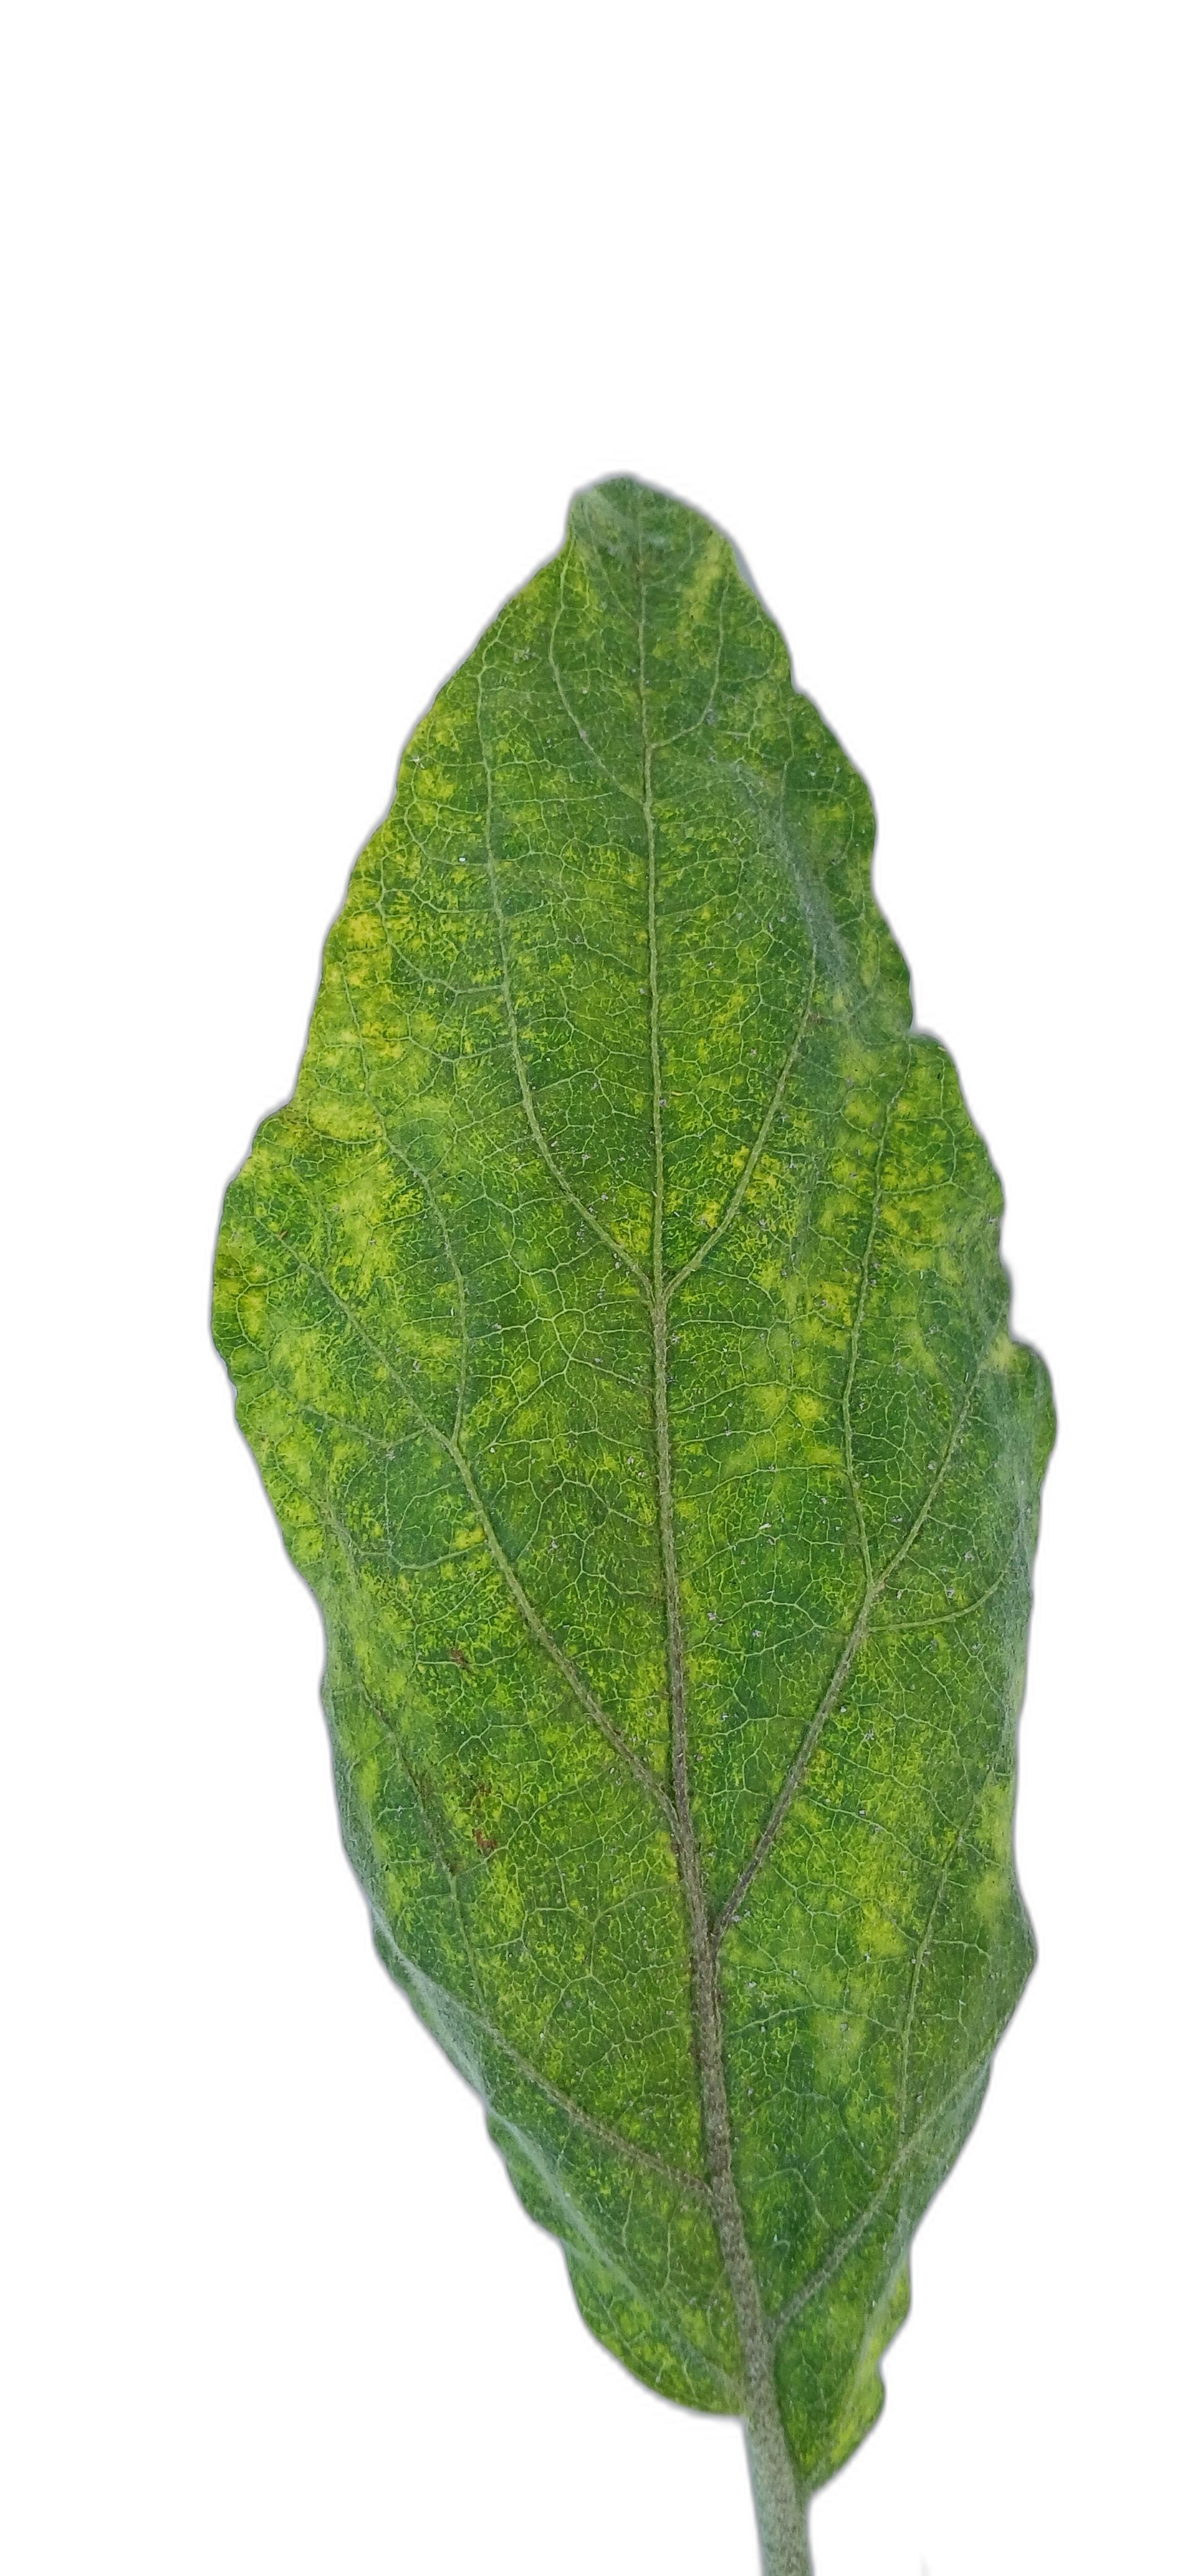
Label: Mosaic Virus Disease